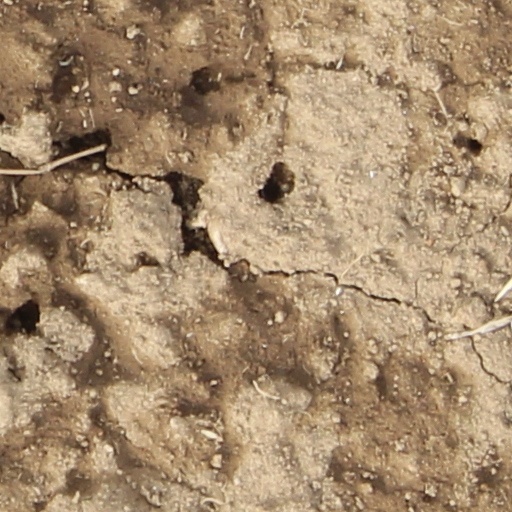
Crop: wheat